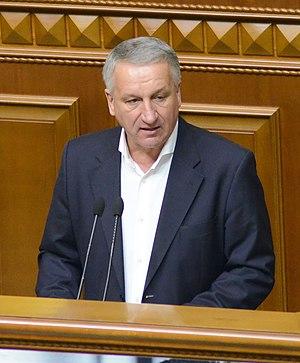
Ivan Ivanovitch Koulitchenko est le maire de la ville de Dniepropetrovsk en Ukraine du 30 janvier 2000 au 21 novembre 2014, après en avoir été le 1ᵉʳ adjoint depuis mars 1994.